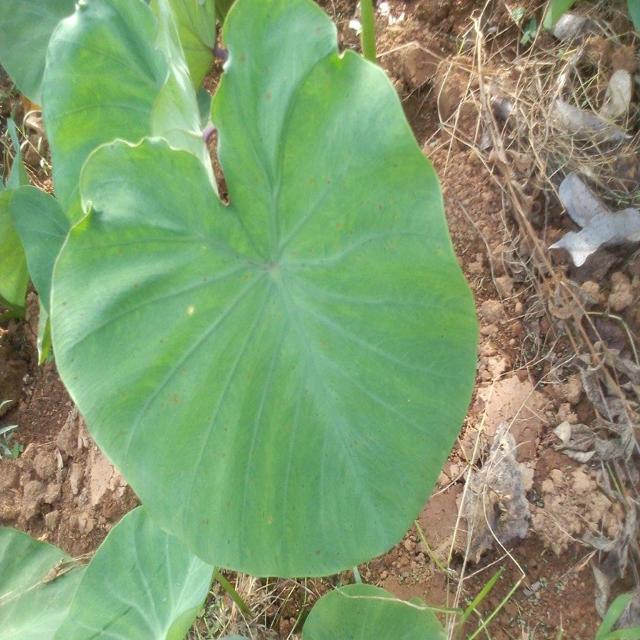
Label: Healthy